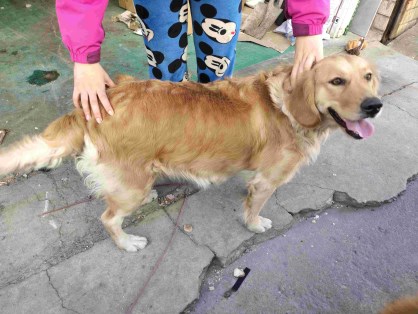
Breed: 5355-n000126-golden_retriever